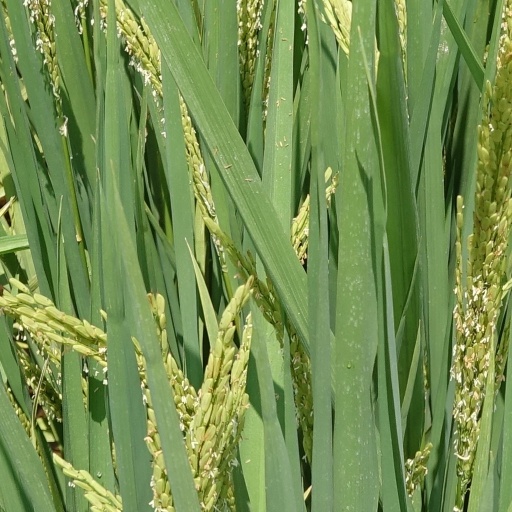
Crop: rice